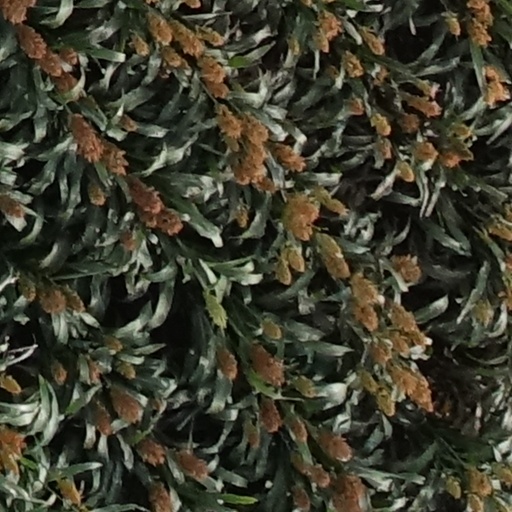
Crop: sorghum